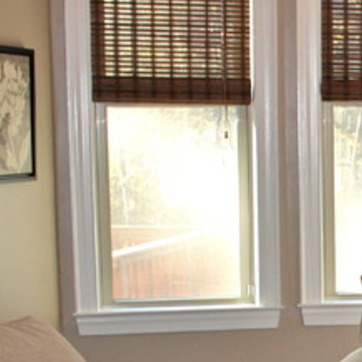
Material: glass